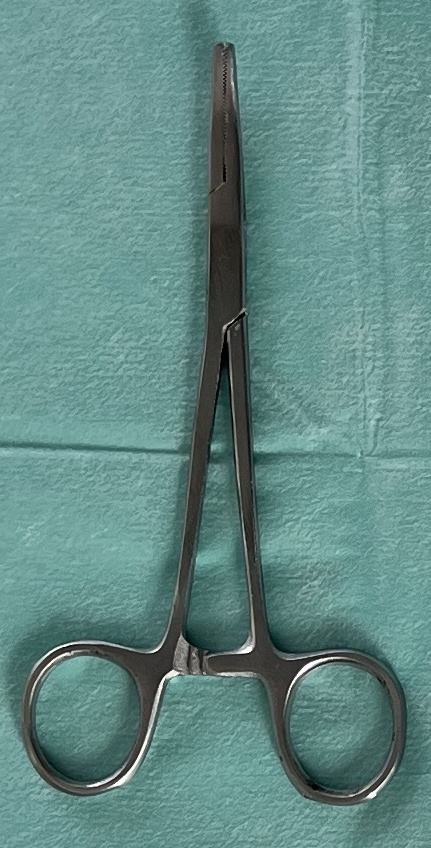
Hinged instrument state: closed